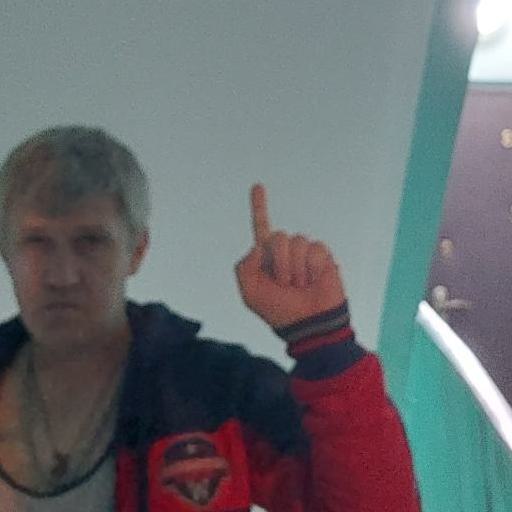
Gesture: one